70th Anniversary of the Liberation of Kyiv

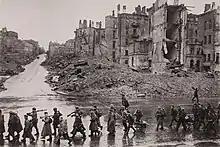
Kyiv's Khreshchatyk Street after the liberation of Kyiv.

The 70th Anniversary of the Liberation of Kyiv was a celebration in Kyiv, Ukraine, on November 6, 2013, on the occasion of the 70th anniversary of the liberation of Kyiv from the Nazi Invaders.